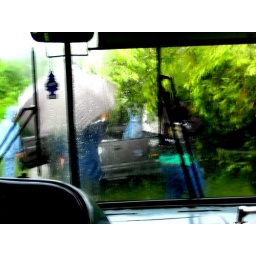
On the way to Parque Nacional Tortuguero-a tree falls into the road in front of our bus